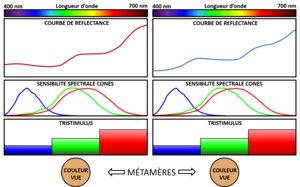
Métamérie de deux couleurs de surface, de spectre de diffusion différents, sous la même illumination blanche.
Deux couleurs métamères ou homochromes sont deux lumières visibles dont le spectre physique est différent, mais que la vision humaine ne différencie pas.